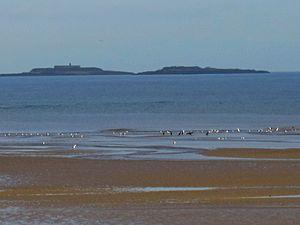
fr:Ravenoville
L’île du Large est l’une des deux îles formant l’archipel Saint-Marcouf. Elle est entièrement fortifiée et appartient au domaine privé de l’État. De même que sa voisine, l’île de Terre, elle est interdite d’accès. Depuis 2003, les fortifications sont en cours de restauration par une association qui a obtenu leur classement au titre des Monuments historiques en janvier 2017.
L'île de Terre est l'une des deux îles formant l'archipel Saint-Marcouf avec celle de l'île du Large dans la Manche. Entièrement constituée par une réserve naturelle, l'île est interdite d'accès toute l'année.
Les îles Saint-Marcouf sont un archipel de la baie de Seine dans la Manche, constitué de deux îles, situées à environ sept kilomètres au large de la localité de Saint-Marcouf sur la côte est de la péninsule du Cotentin, elles font partie du territoire communal de la commune française de Saint-Marcouf.